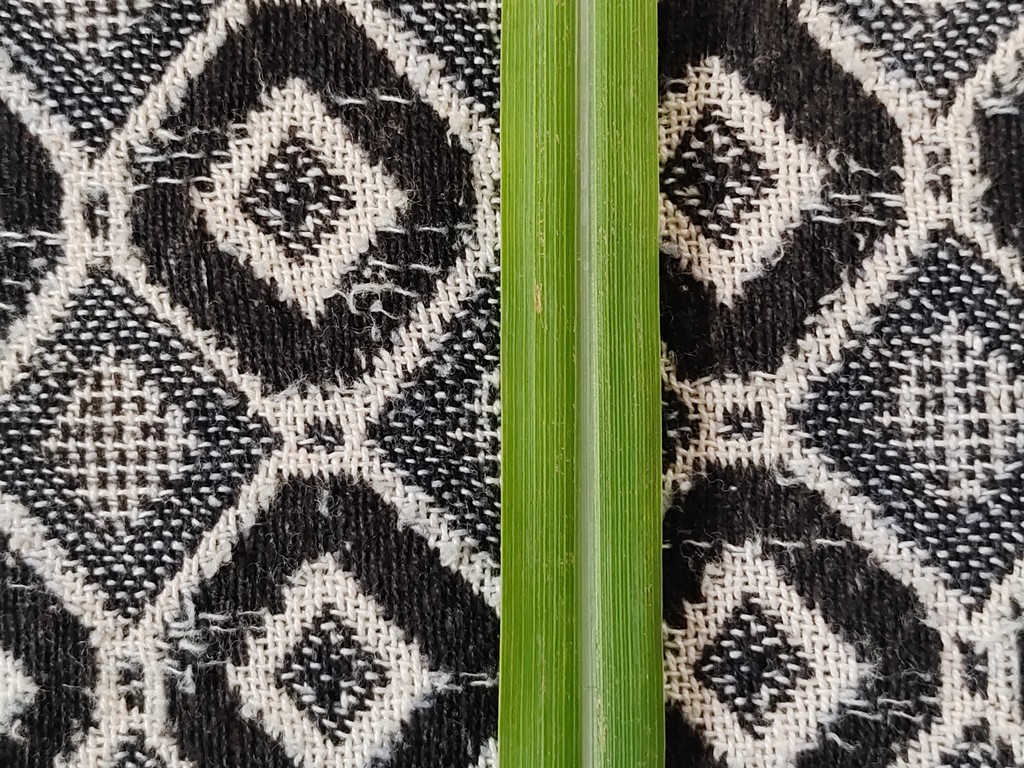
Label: Unhealthy